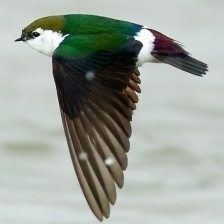
Species: VIOLET GREEN SWALLOW
Scientific name: TACHYCINETA THALASSINA